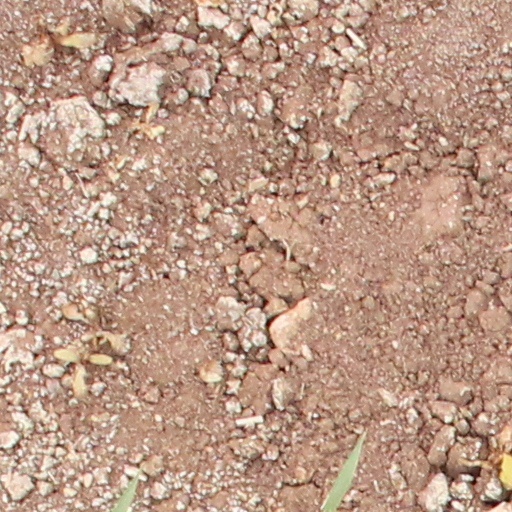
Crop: wheat